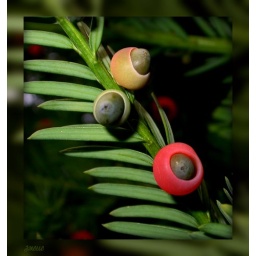
Yew tree in fruit (Taxus baccata)